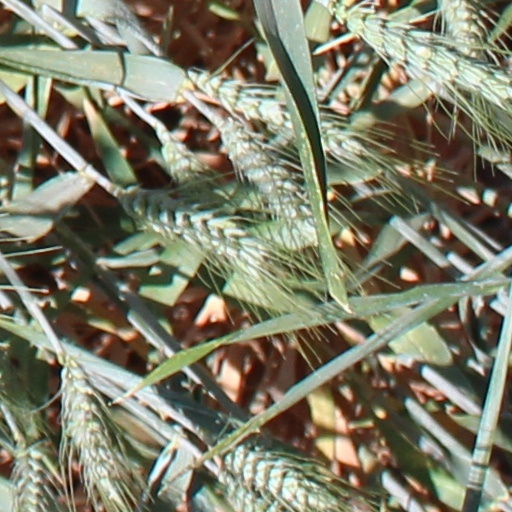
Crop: wheat